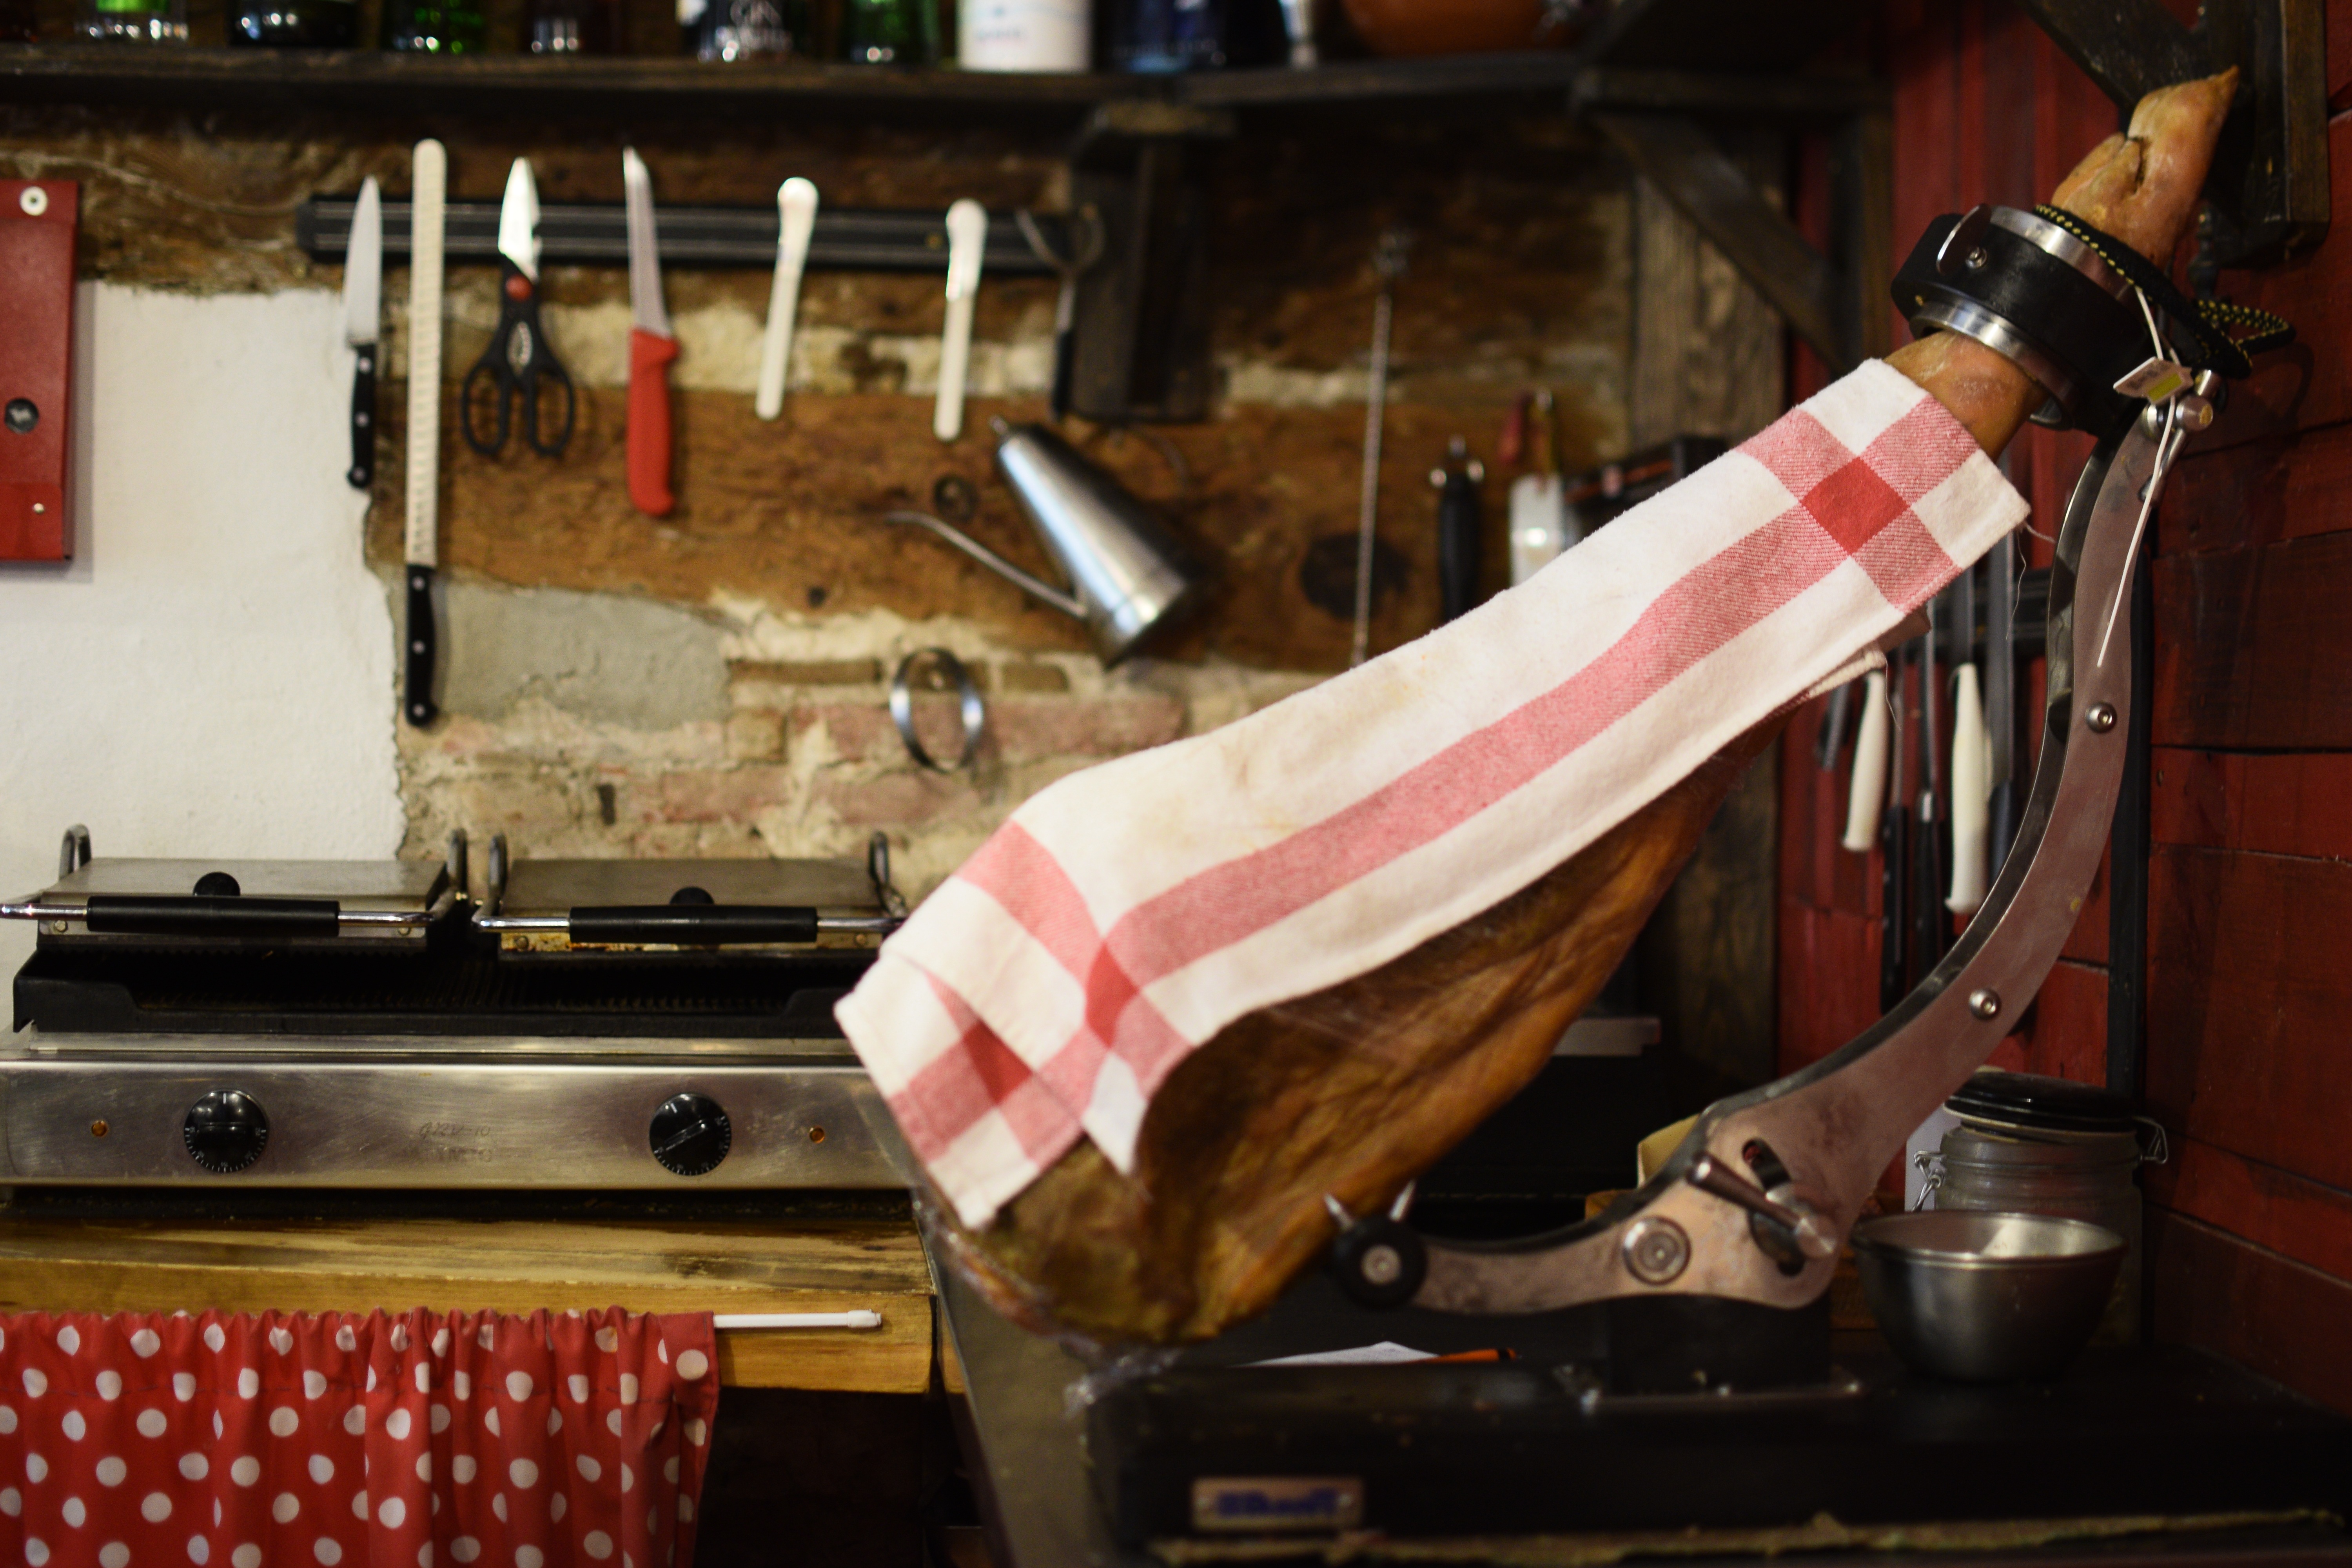
restaurant, red, knife, flamenco, ham